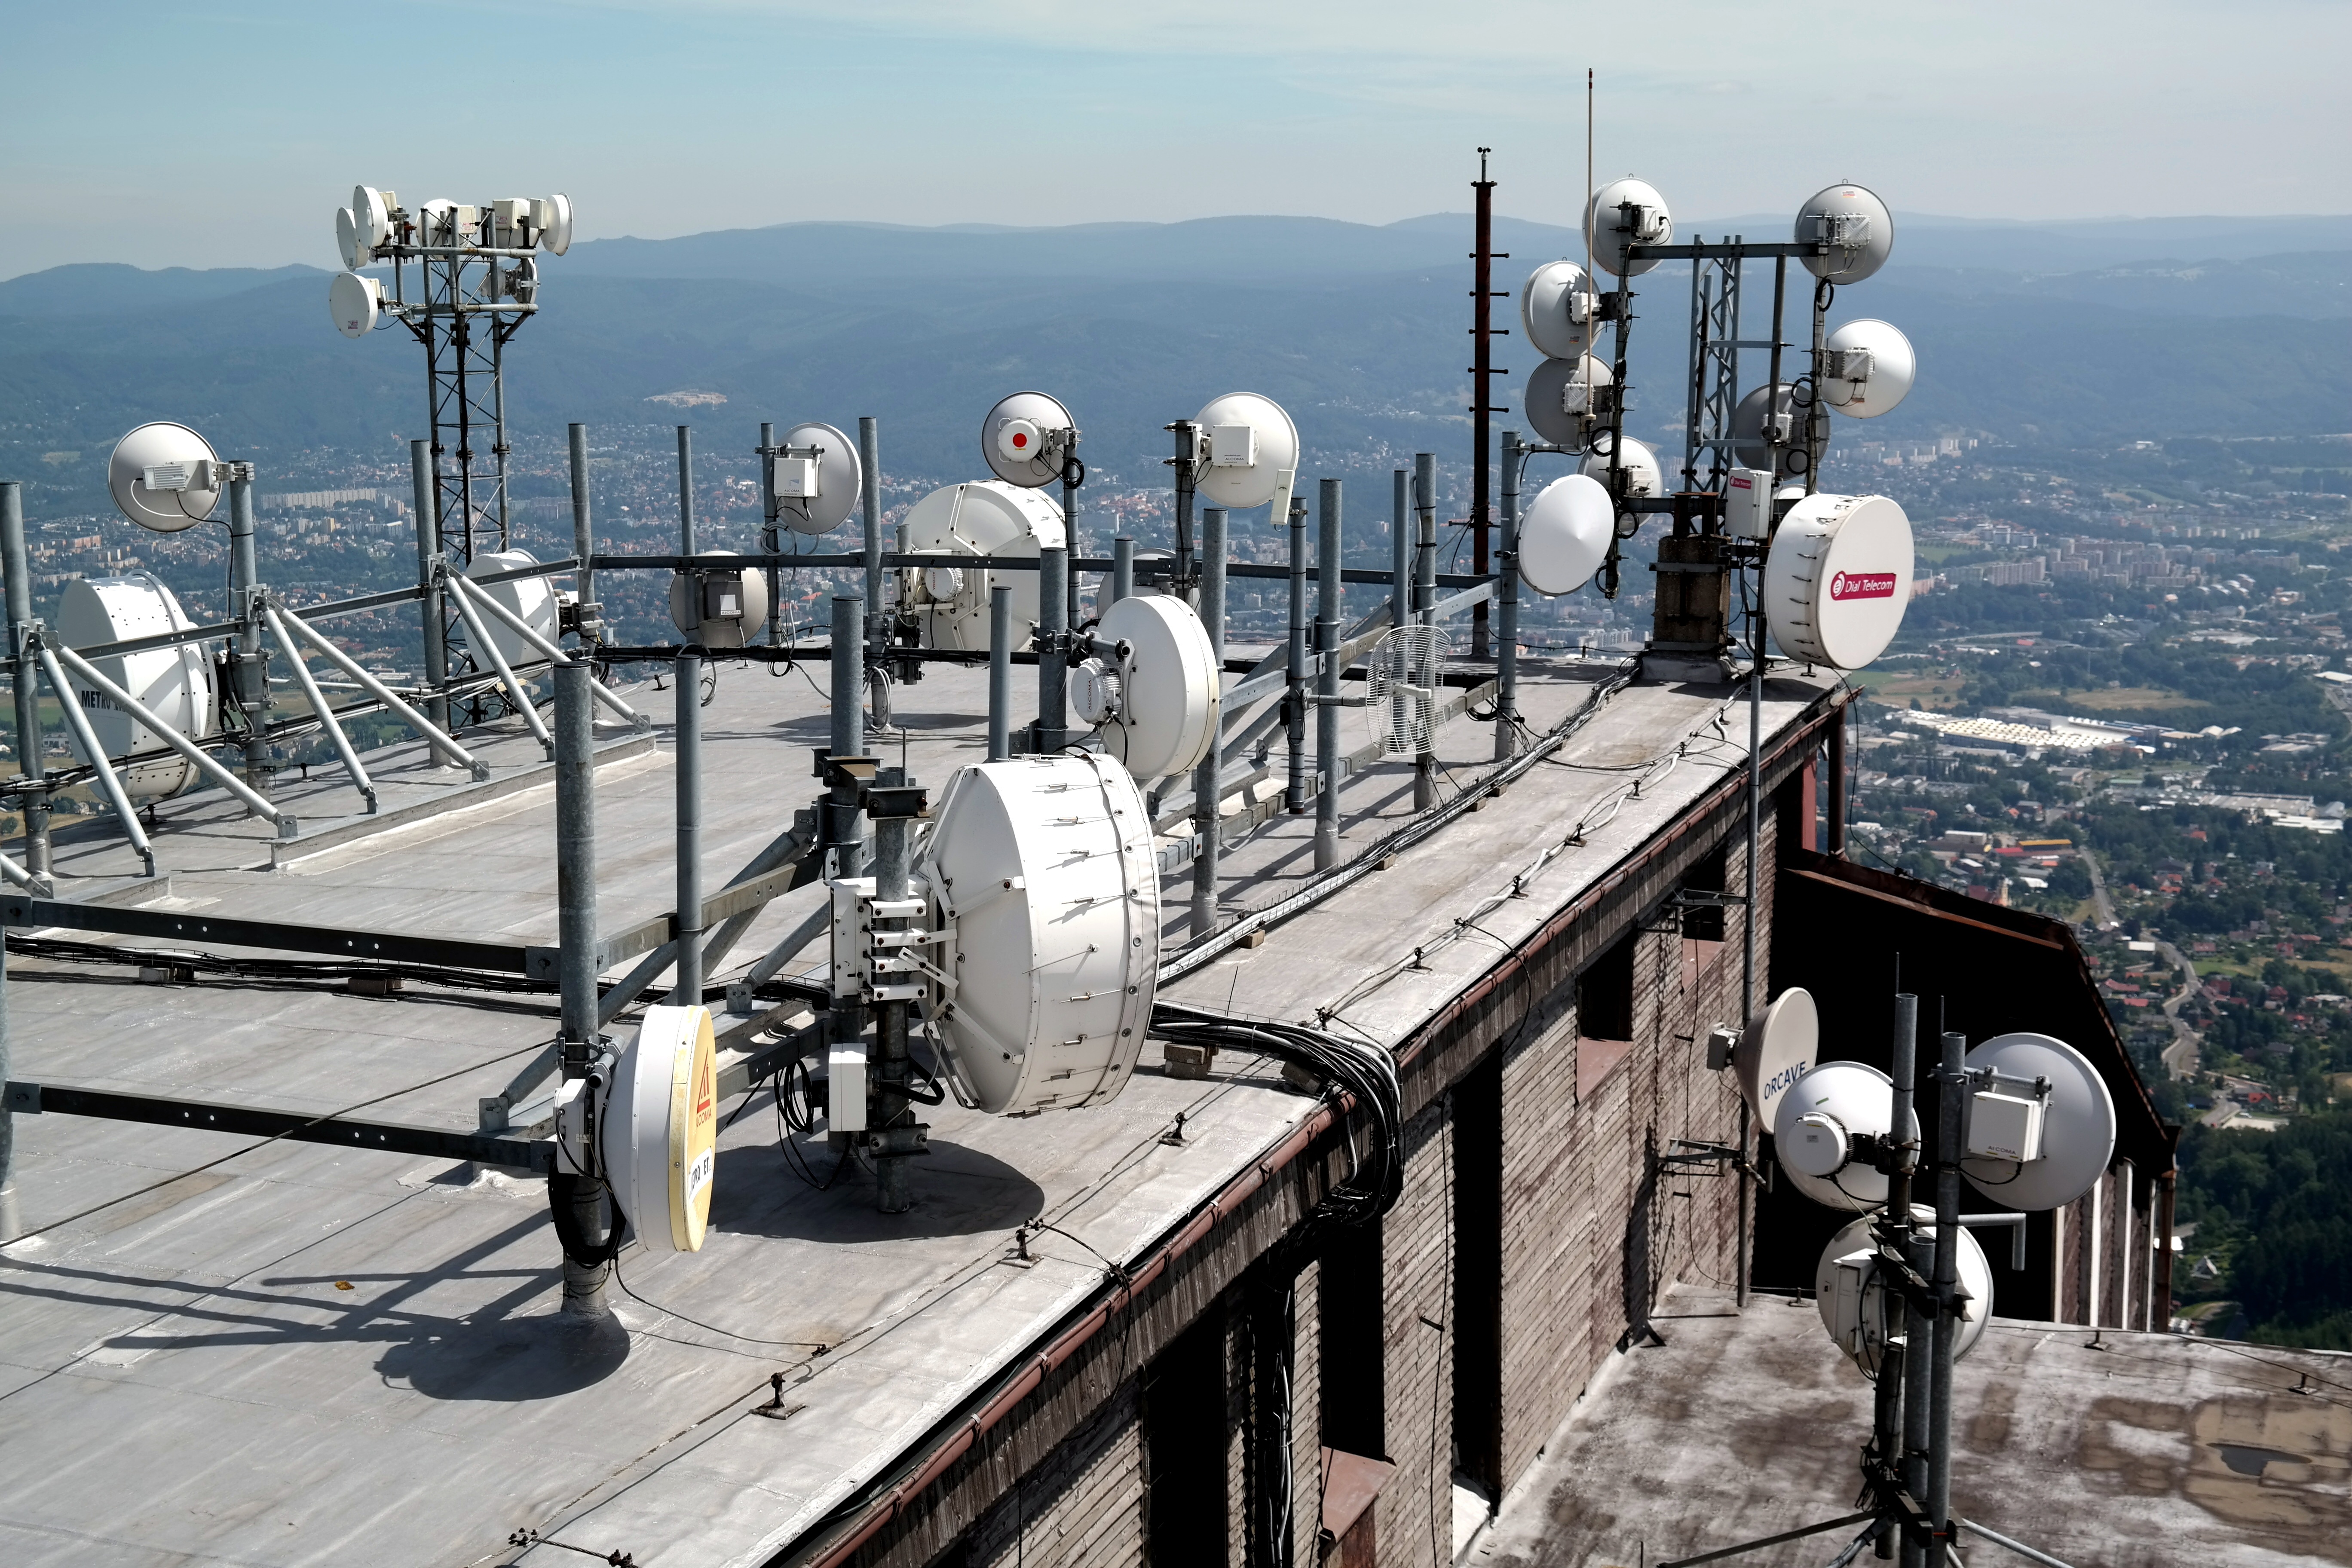
technology, ship, transport, antenna, vehicle, mast, satellite dish, electronics, message, reception, parabolic mirrors, high tech, ground station, satellite antenna, mail flow